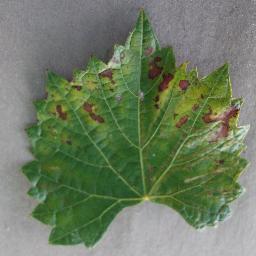
Label: Grape___Esca_(Black_Measles)